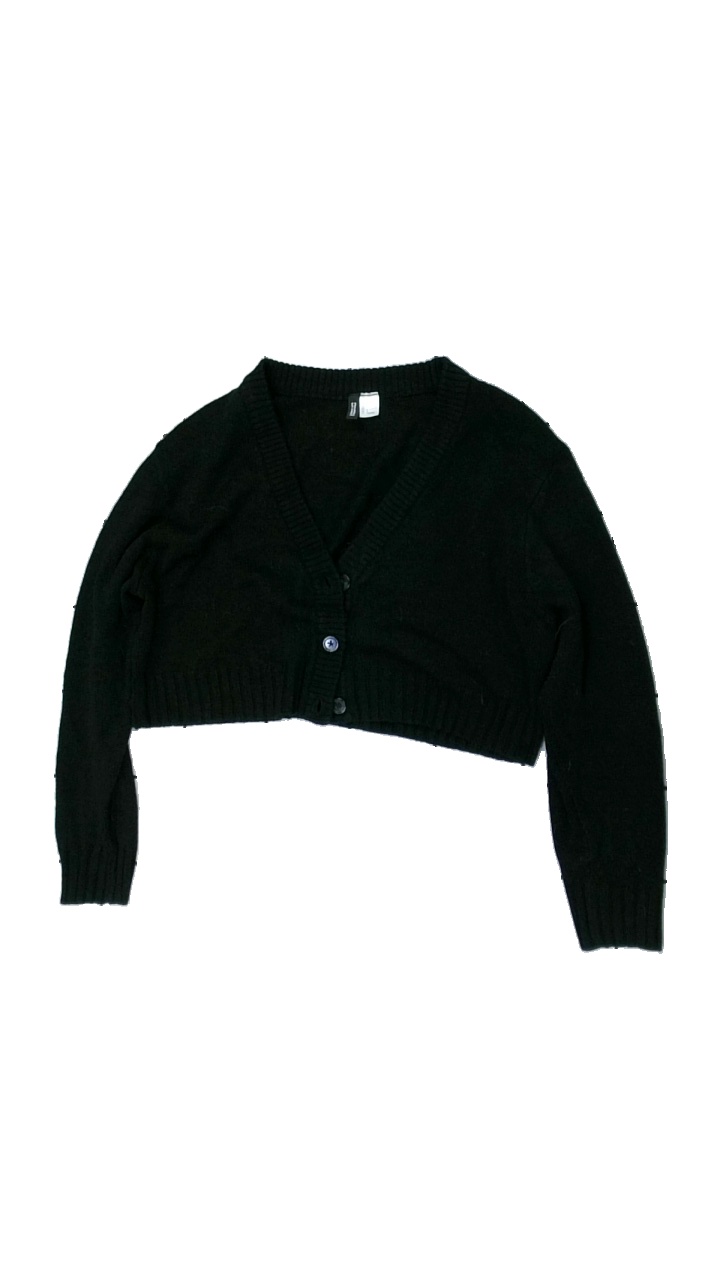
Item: Cardigan (Ladies)
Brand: H&m
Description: svarta croppad kofta med knappar fram, mycket nopprig över hela
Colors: Black
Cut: Cropped
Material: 100% acrylic
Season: All
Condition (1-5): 2
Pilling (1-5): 2
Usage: Export
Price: <50